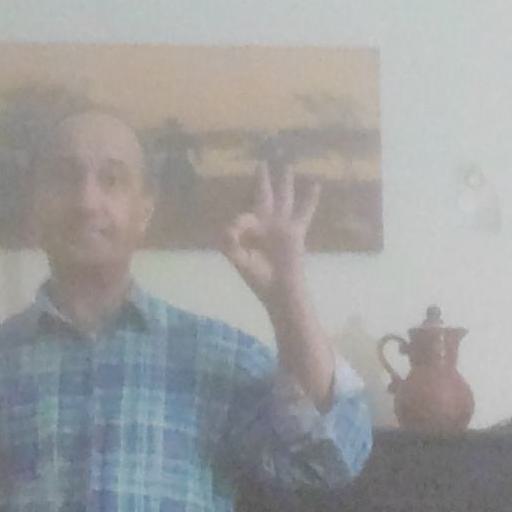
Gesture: ok